Golconda diamonds

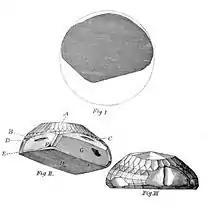
Diagram of the pre-1852 cut Koh-i-Noor.Fig I. The shaded area is the base.Fig II. A: flaw; B and C: notches cut to hold the stone in a setting; D: flaw created by fracture at E; F: fracture created by a blow; G: unpolished cleavage plane; H: basal cleavage plane.Fig III. The opposite side shows facets and peak of the "Mountain of Light"

Historically, diamonds of high quality were mined in the Golconda region, and were reserved for emperors and rulers. Sometimes, diamonds were considered to have supernatural powers, and were worn as amulets and talismans. The Shah Jahan Diamond, which is currently part of Al Saba Collection, was once an amulet of Mughal emperors. Diamonds were treasured as gemstones, and were believed to be a gift from God to humanity, and owning them was a sign of supremacy. Golconda diamonds were popularized in the Middle East and the Western world by mediaeval and modern-period travellers and traders such as Niccolò de' Conti, Muhammad al-Idrisi, Marco Polo, and Jean-Baptiste Tavernier. Diamonds from India—most of which were Golconda diamonds—were used to decorate the crowns, coronets and sceptres of every nation; it was considered a point of pride by any ruler to own a Golconda diamond. The Industrial Revolution in the 19th century brought growth to the world economy, and the introduction of sophisticated cutting and polishing techniques led to a higher worldwide demand for diamonds. The popularity of Golconda diamonds has risen since the 1950s because of successful advertising campaigns by traders. They continue to be a popular gemstone in the 21st century.